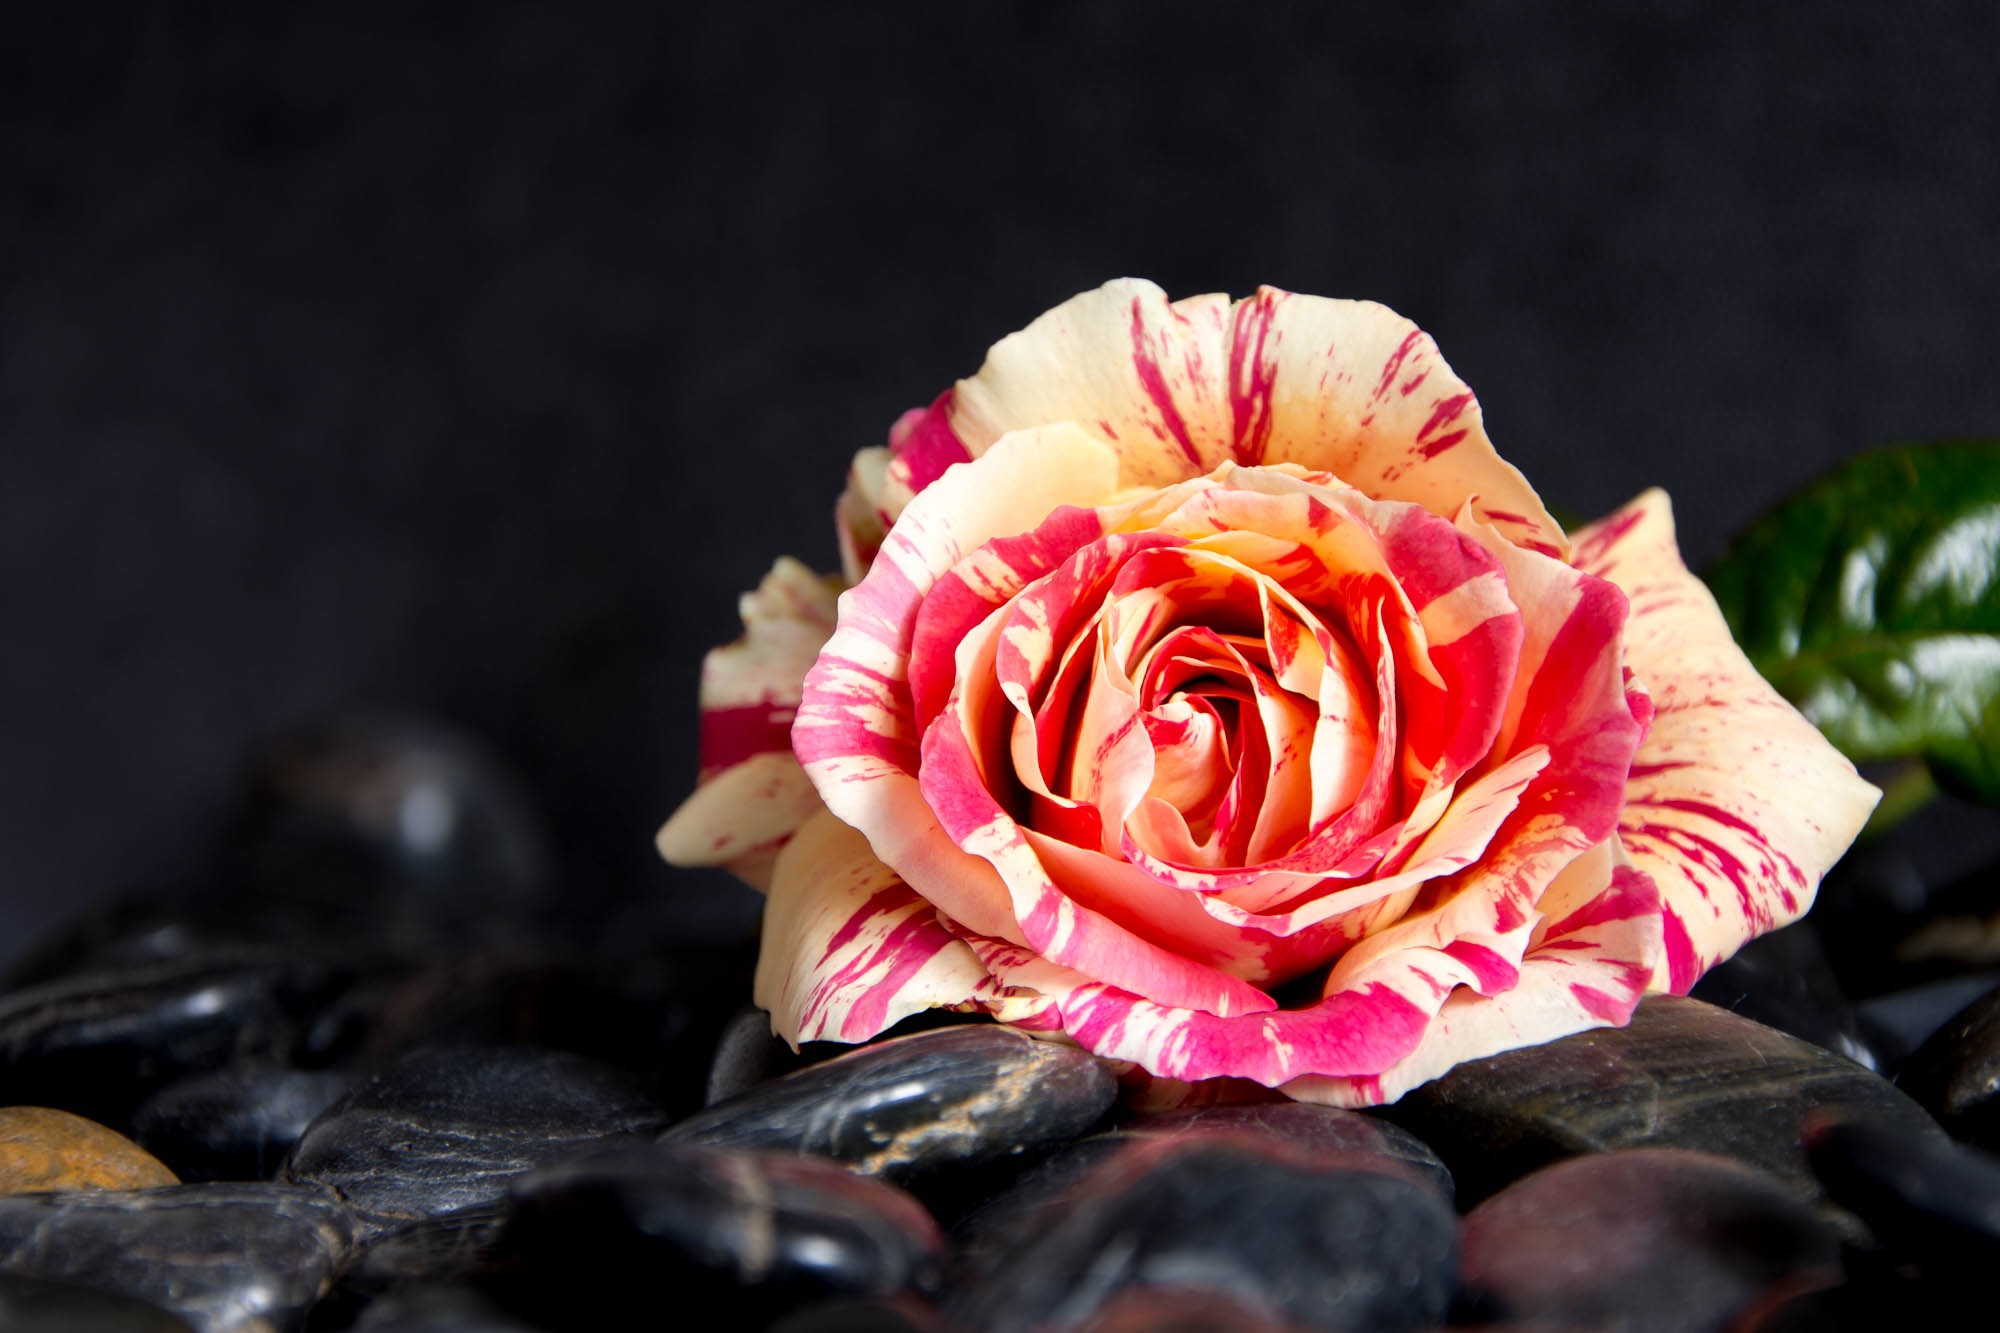
nature, blossom, plant, flower, petal, rose, red, pink, flora, close up, floristry, macro photography, flowering plant, garden roses, rose family, flower bouquet, colorful flower, land plant